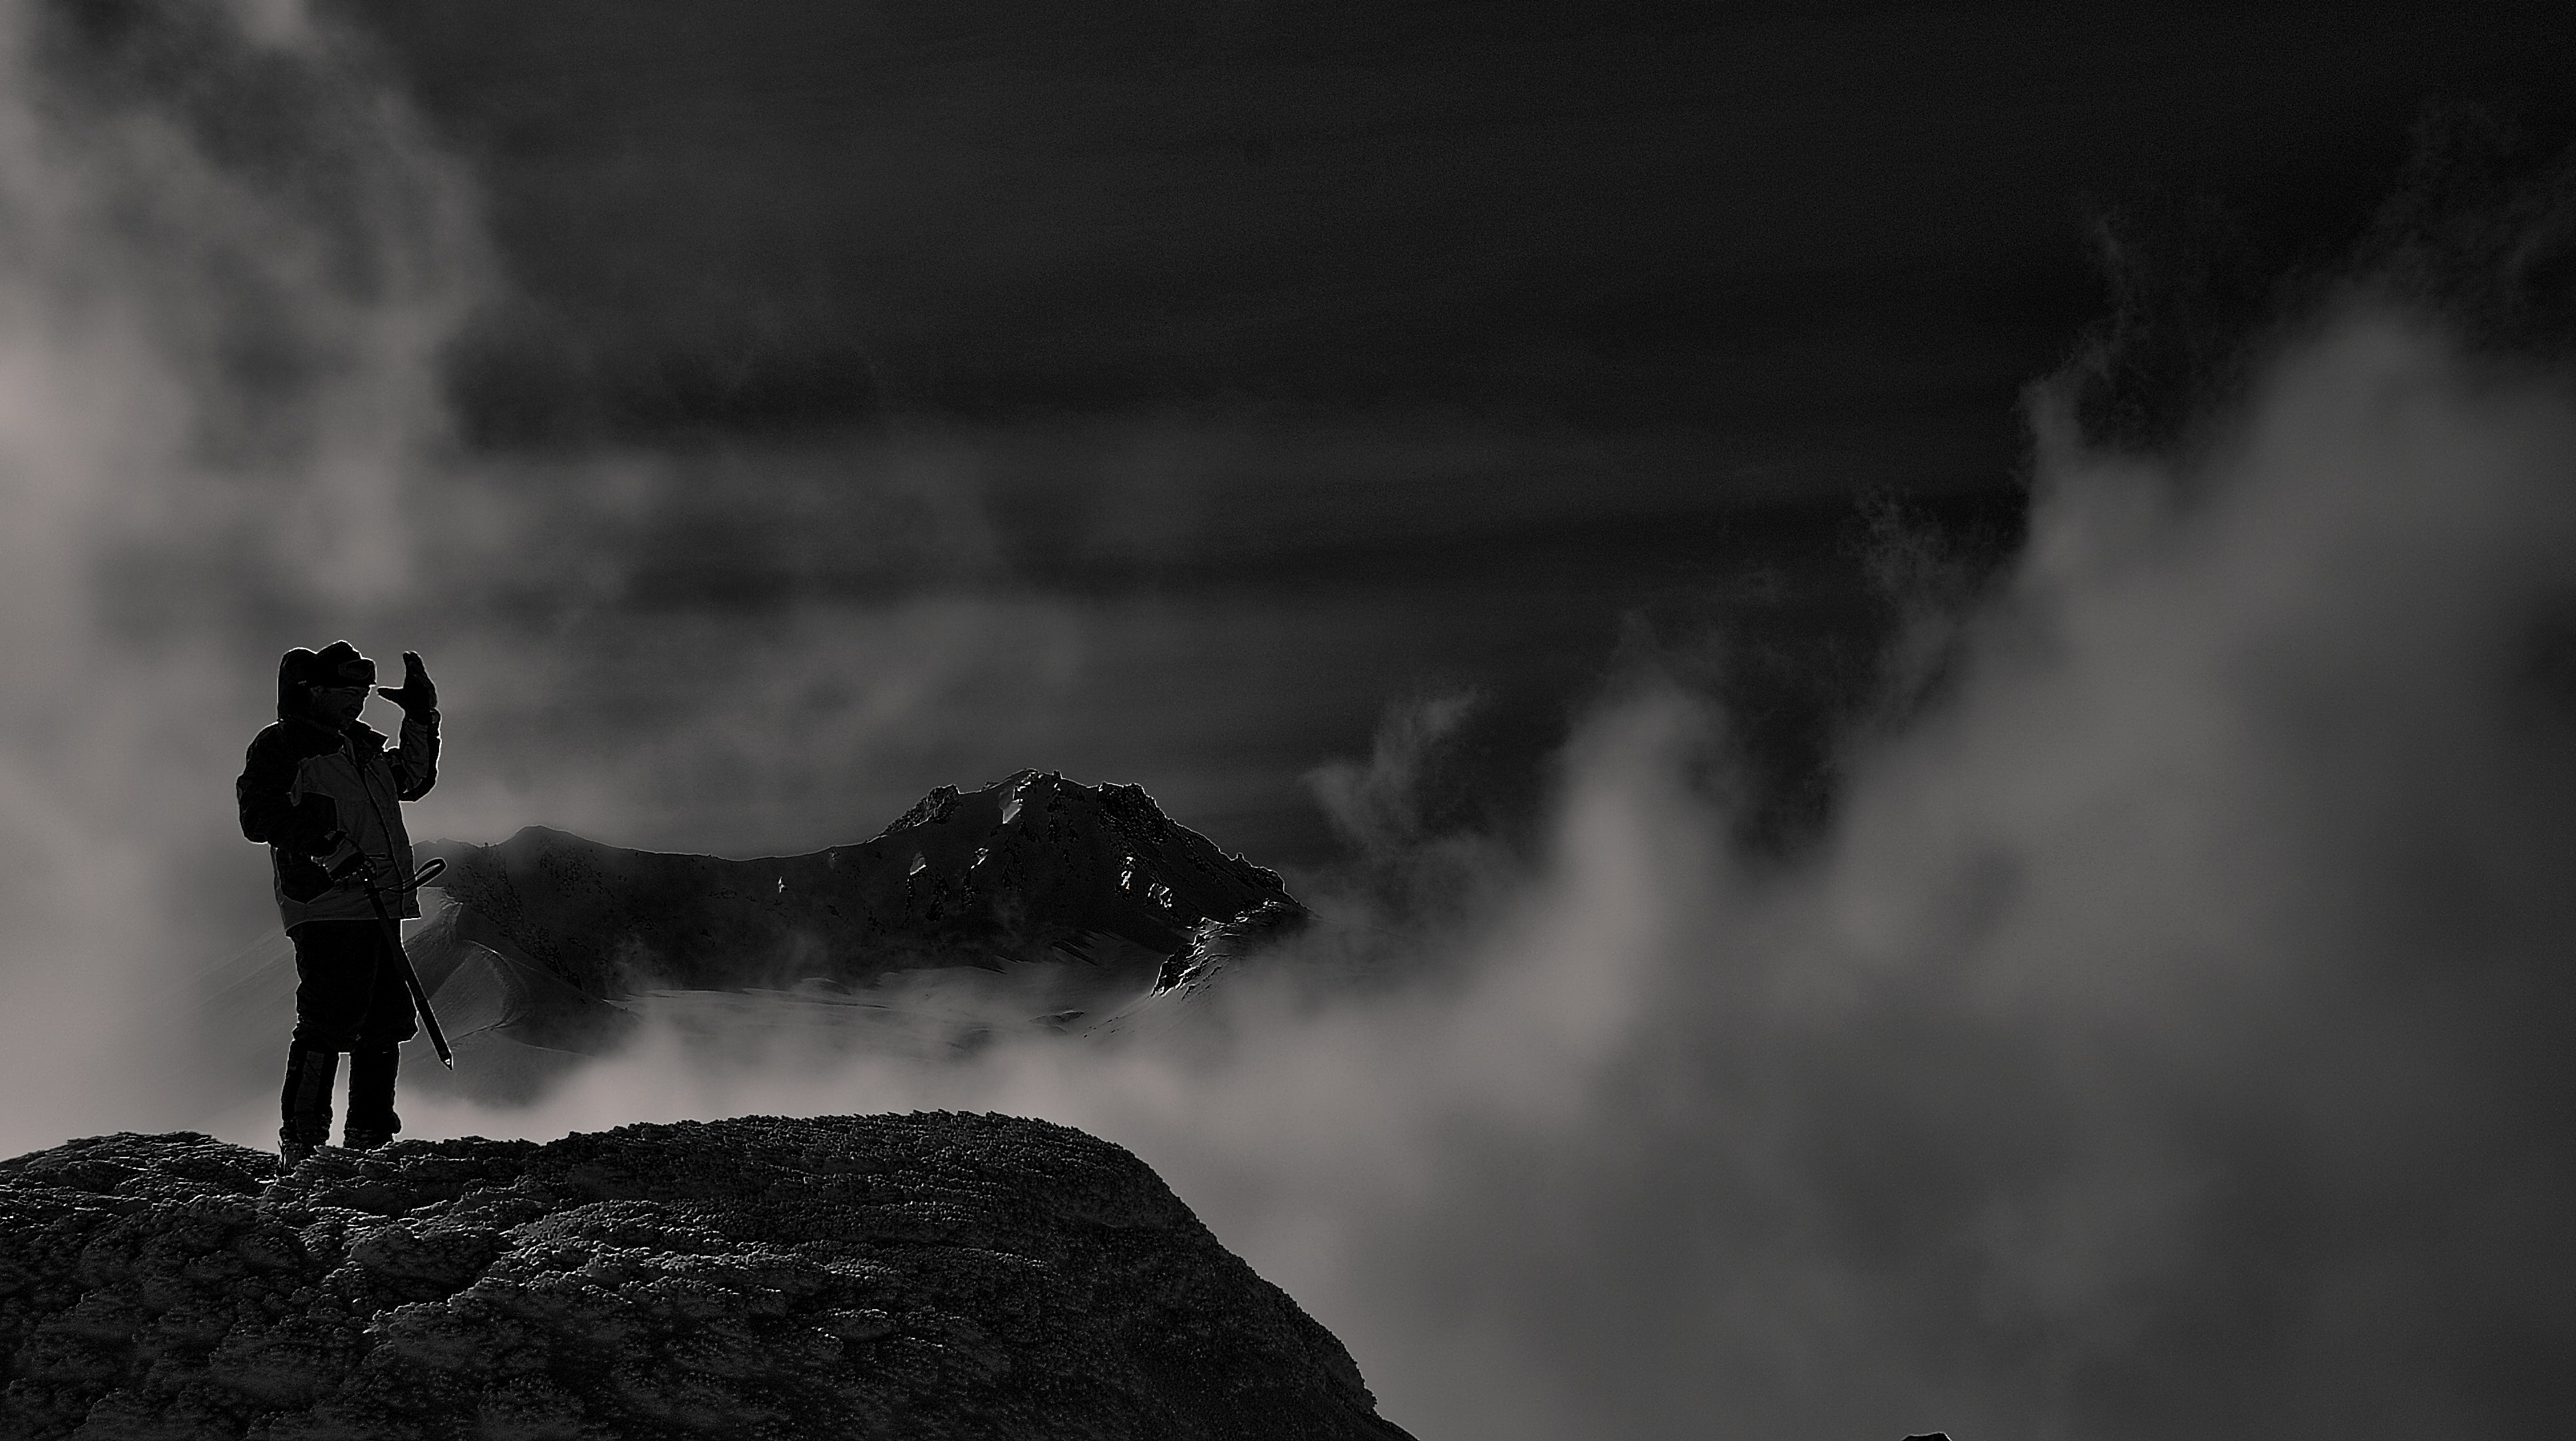
walking, mountain, snow, winter, light, cloud, black and white, sky, girl, woman, mist, hiking, sport, atmosphere, peak, alone, smoke, jumping, ice, glacier, action, alpine, darkness, rock climbing, climber, black, monochrome, summit, mountaineering, happy, trekking, mountaineer, mountains, harness, protection, ropes, top, alpinism, steep wall, monochrome photography, atmospheric phenomenon, atmosphere of earth, climbing gear, loneliness mountaineer